History of Rio Grande do Sul

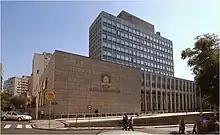
Farroupilha ("Ragamuffin") Palace, built in 1955.

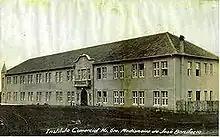
Medianeira Marist School of Erechim, in 1935.

In culture, the main movements of these thirty years took place in the capital. It was relevant in this period the creation, in 1934, of the University of Porto Alegre, which was the predecessor of the University of Rio Grande do Sul. By the end of the 1930s, Modernism was already stimulating an intense debate among the intellectual elite about the new directions that art was taking. This movement was introduced in Porto Alegre first by the graphic arts, with emphasis on illustrations in magazines such as "Revista do Globo", which had a large circulation, and in its workshops a group of talented illustrators, some of whom would later define the profile of the best local and state art. Among them were Ernest Zeuner, Edgar Koetz, Francis Pelichek, and João Fahrion For blacks, who until then had been continuously despised by society, the year 1943 represented the initial milestone of their mobilization, when the Union of Men of Color was founded, which five years later would already be branching out to ten other states of the Federation.